Agriculture in Taiwan

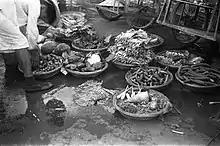
At a Fruit and Vegetable Market in Taihoku 1938-1942

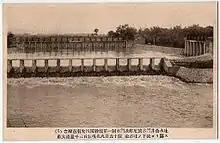
Chianan Irrigation dam during the Japanese period

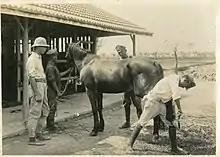
Service activity in the Heitō Secondary School between 1938 and 1945

During the Empire of Japan, the Japanese greatly improved the agriculture sectors in Taiwan. They built concrete dams, reservoirs and aqueducts which forms an extensive irrigation system, such as the Chianan Irrigation. Arable land for rice and sugarcane productions increased by more than 74% and 30% respectively. They also established farmers' associations. Agriculture sector dominated the economy of Taiwan at that time. In 1904, 23% area of Taiwan was used as agricultural land.